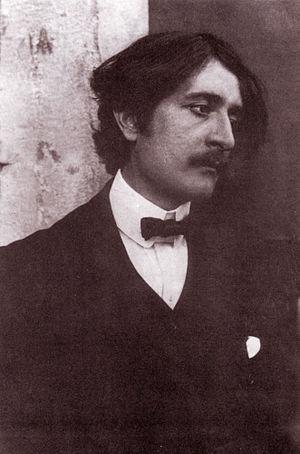
Wilhelm von Plüschow, dit Guglielmo Plüschow, né le 18 août 1852 à Wismar et mort le 3 janvier 1930 à Berlin, est un photographe allemand qui s’établit durablement en Italie où il se consacra à la photographie de jeunes garçons. Il était le cousin de Wilhelm von Gloeden, qui excella lui aussi, un peu plus tard, dans la photographie de nus masculins, et éclipsa la notoriété de Plüschow. De nos jours l’œuvre de Plüschow est reconnue, bien qu’elle reste généralement quelque peu inférieure à celle de Gloeden dans la qualité des éclairages et des poses des modèles.